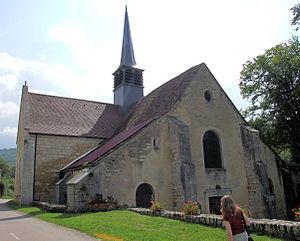
Eglise, La Bussière-sur-Ouche, Côte-d'Or, Bourgogne, France